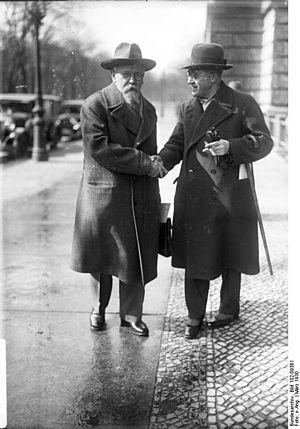
Rudolf Wissell est un homme politique allemand, né le 9 mars 1869 à Göttingen et mort le 13 décembre 1962 à Berlin-Ouest.